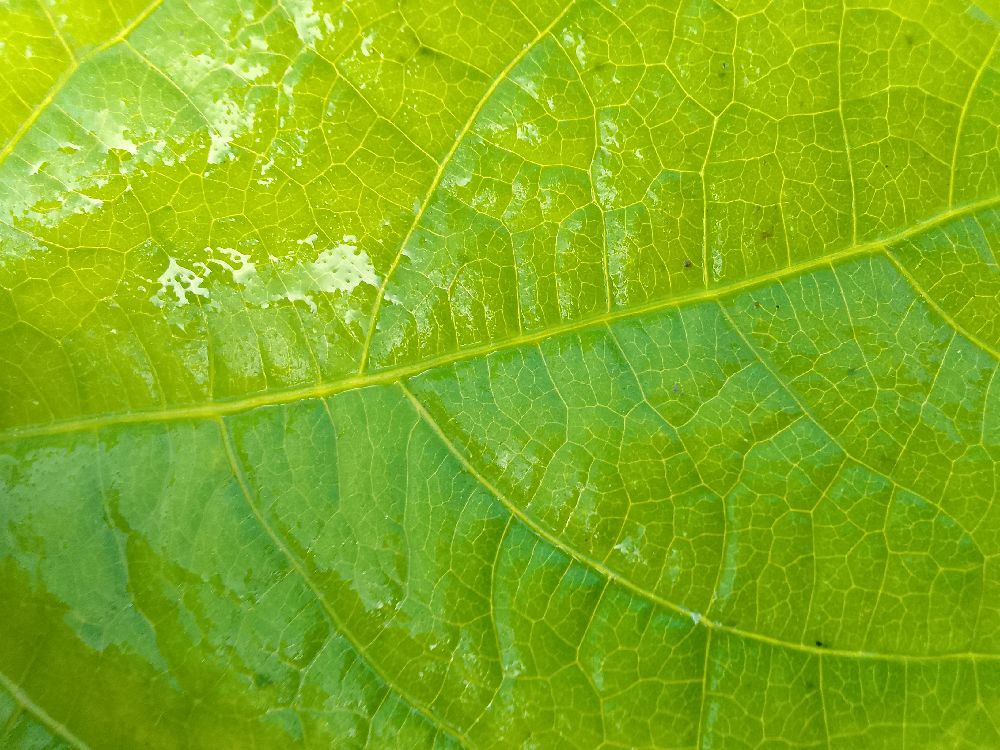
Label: healthy